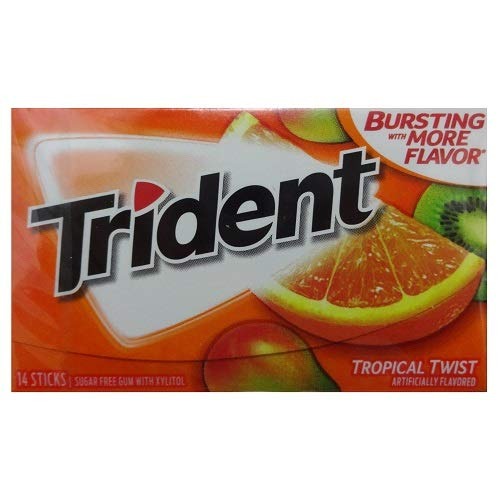
Item Name: New 818118 Trident Gum 14Ct Tropical Twist Flvr (-Pack) Gums Cheap Wholesale Discount Bulk Candy Gums Sponge And Such
Bullet Point 1: Trident
Bullet Point 2: Bubble Gum
Value: 15.0
Unit: Count

Price: 16.49